George Lombard

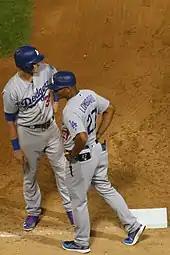
Lombard with Cody Bellinger in 2017

He was the first American baseball player to hit a home run in China during the MLB China Series on March 15, 2008. During the 2008-2009 offseason, Lombard signed a minor league contract with the Cleveland Indians. On July 4, 2009, Lombard was released by the Indians.